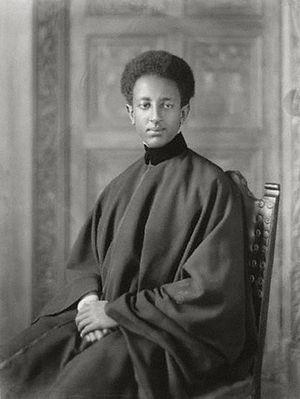
Ceci est une liste des règnes les plus courts.
Amha Selassié, né Asfaw Wossen Tafari le 27 juillet 1916 et mort le 17 février 1997, était l'héritier désigné de l'empire d'Éthiopie avant d'être écarté du trône par Hailé Sélassié. Son court « règne » aura duré six mois.